Alberta Highway 1

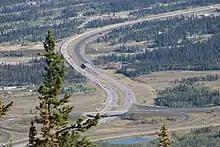
Highway 1 and 1X interchange and with crossing of the Kananaskis River visible.

In Calgary, Highway 1 follows 16 Avenue N and is maintained by the City of Calgary for its length. Plans for a crosstown Highway 1 Freeway were cancelled decades ago, leaving the city section of Highway 1 as primarily an urban arterial road. Stoney Trail (Highway 201) provides an alternate controlled-access freeway route around the north and south sides of the city and is the signed bypass of 16 Avenue. It is also possible to head south on Stoney Trail to link up with Alberta Highway 22X in South Calgary, which eventually connects back to Highway 1 near Gleichen.